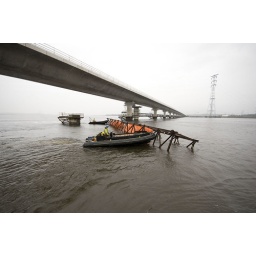
Kept afloat by the air bags the 2 tender boats gently nudge the frame to the tug boat